John Collins (Australian musician)

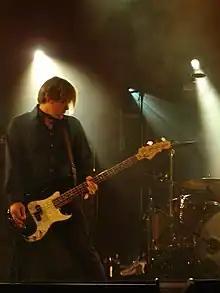

John Andrew Collins (born 27 April 1970) is the mainstay bass guitarist for Australian rock band Powderfinger since 1989. He is one of the founding members of the band, along with guitarist Ian Haug, forming at their high school, Brisbane Grammar School, as a three-piece. Powderfinger has released seven studio albums, a greatest-hits album, and a double CD live album. After they released their first best-of album, "", in 2004, they decided to take a break. During the hiatus, Collins played with fellow Powderfinger member Darren Middleton in his new band Drag on a number of occasions as well as performing with Ian Haug and Steven Bishop in The Predators. Collins is often referred to as "J.C." by his fellow band members, as they are his initials and to distinguish him from the group's drummer Jon Coghill. Initially, the nickname was given to him following the group's song "JC" from their second album, "Double Allergic", which referred to Jesus Christ.